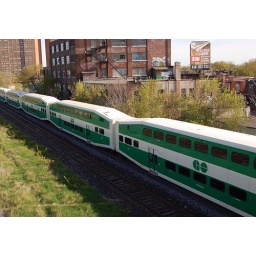
Go train speeds past old warehouse - taken from pedestrian bridge on Dundas St. in Junction area.